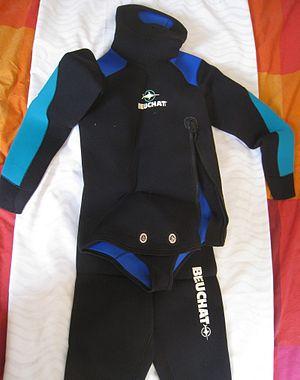
Le gouffre du Saut de la Pucelle ou gouffre de Roumégouse ou perte de Rignac est une cavité souterraine naturelle. Elle se situe sur le territoire de la commune de Rocamadour, dans le Quercy.